Hot spot (photovoltaics)

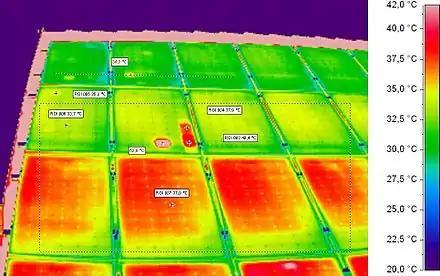
Thermography image of a PV module with visible hot spot in centered cell.

In a photovoltaic (PV) module, a hot spot describes an over proportional heating of a single solar cell or a cell part compared to the surrounding cells. It is a typical degradation mode in PV modules.